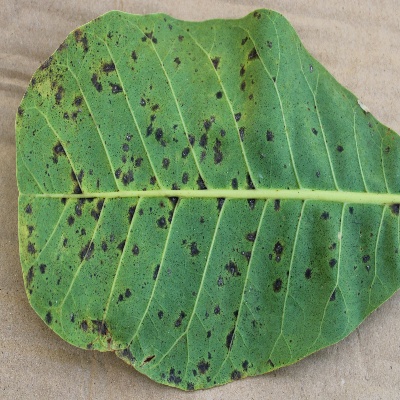
Crop: Cashew
Condition: anthracnose